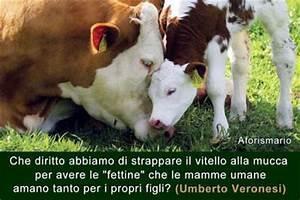
cow